New Ghostbusters II

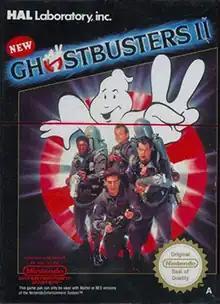
European NES cover art

is an action video game for the Nintendo Entertainment System and Game Boy, both developed and published by HAL Laboratory in 1990 in Japan and in 1991 in the PAL region. The NES version was never released in North America due to licensing issues with Activision. As a result, NES players in North America only received Activision's "Ghostbusters II" game. HAL also developed a Game Boy version of "New Ghostbusters II", titled simply "Ghostbusters II", which they also published in Japan, while Activision published it in North America and PAL regions.